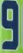
Number: 9